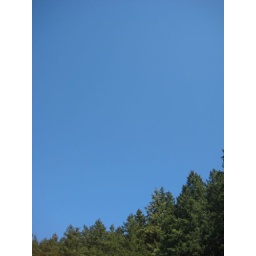
first time there wasnt a cloud in the sky